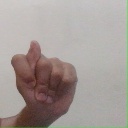
अक्षर: ट